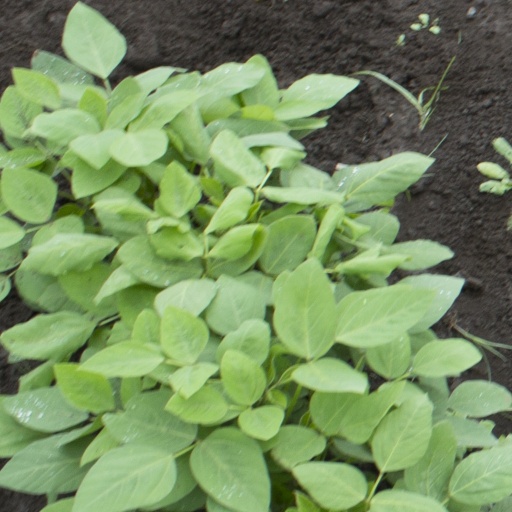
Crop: soybean